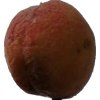
Label: peach